Pope Sylvester II

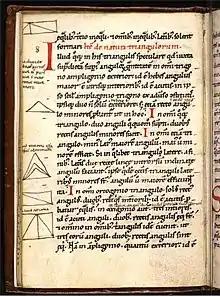
12th century copy of "De geometria"

Gerbert's writings were printed in volume 139 of the "Patrologia Latina". Darlington notes that Gerbert's preservation of his letters might have been an effort of his to compile them into a textbook for his pupils that would illustrate proper letter writing. His books on mathematics and astronomy were not research-oriented; his texts were primarily educational guides for his students.